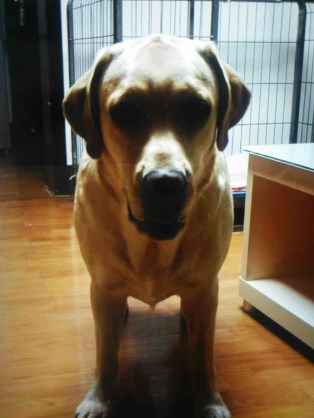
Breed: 3580-n000122-Labrador_retriever